Shenzhen West railway station

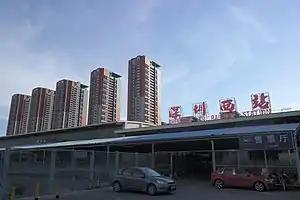
Shenzhen West Railway Station (June 2019)

Shenzhen West railway station is a railway station on the Pingnan railway in Shenzhen, in the southern Chinese province of Guangdong. Constructed as a freight station in 1989, Passenger station was built during 1993, opening in 1994 for passenger use. In late 2003 it was renovated and enlarged from a few hundred square metres in area to about . Shenzhen West railway station, originally known as Nantou railway station, is located on Xuefu Lu, Nanshan District. It is about 10 kilometers from Shekou Port. It was closed on October 11, 2022.